Cardiff City F.C.

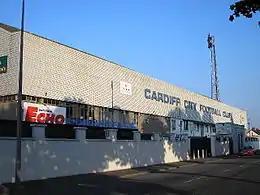
The front of Ninian Park in 2005

Welsh national identity also contributes to the supporter culture of the club. "Men of Harlech", a song largely made famous by the 1964 film "Zulu", which depicted a battle involving a Welsh regiment, and "I'll Be There", a take on a miner's song that was popular during the 1926 United Kingdom general strike, are both frequently sung before and during matches. The Ayatollah, an act involving raising both arms up and down above the head in a patting motion, has become synonymous with the club and its supporters as a celebratory gesture since its adoption in the early 1990s. The action has become popular with Cardiff fans outside football to show support for the club with boxer Nathan Cleverly, Olympic swimmer David Davies and rugby player Gareth Thomas all having performed the action at some points of their careers.